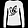
Label: Pullover